Clownvis Presley

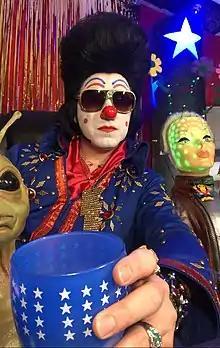
Clownvis in his studio, May 2020

Clownvis Presley is a character who combines musical parody and comedy, created and portrayed by Michael Leahy, and partly based on Elvis Presley.